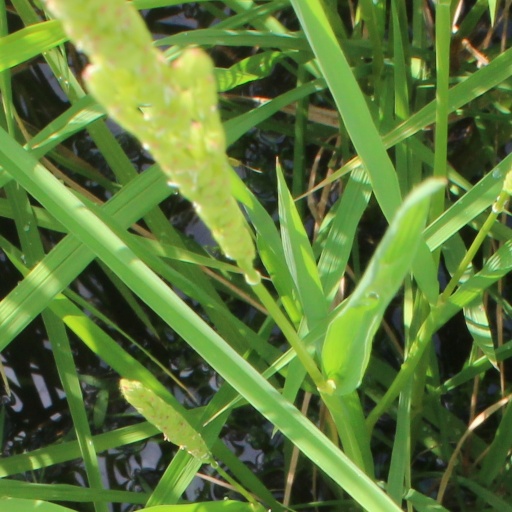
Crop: rice